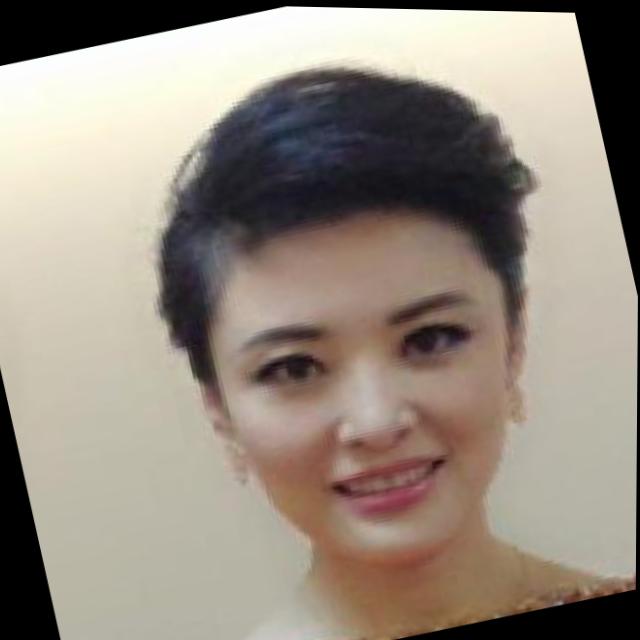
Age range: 45-64